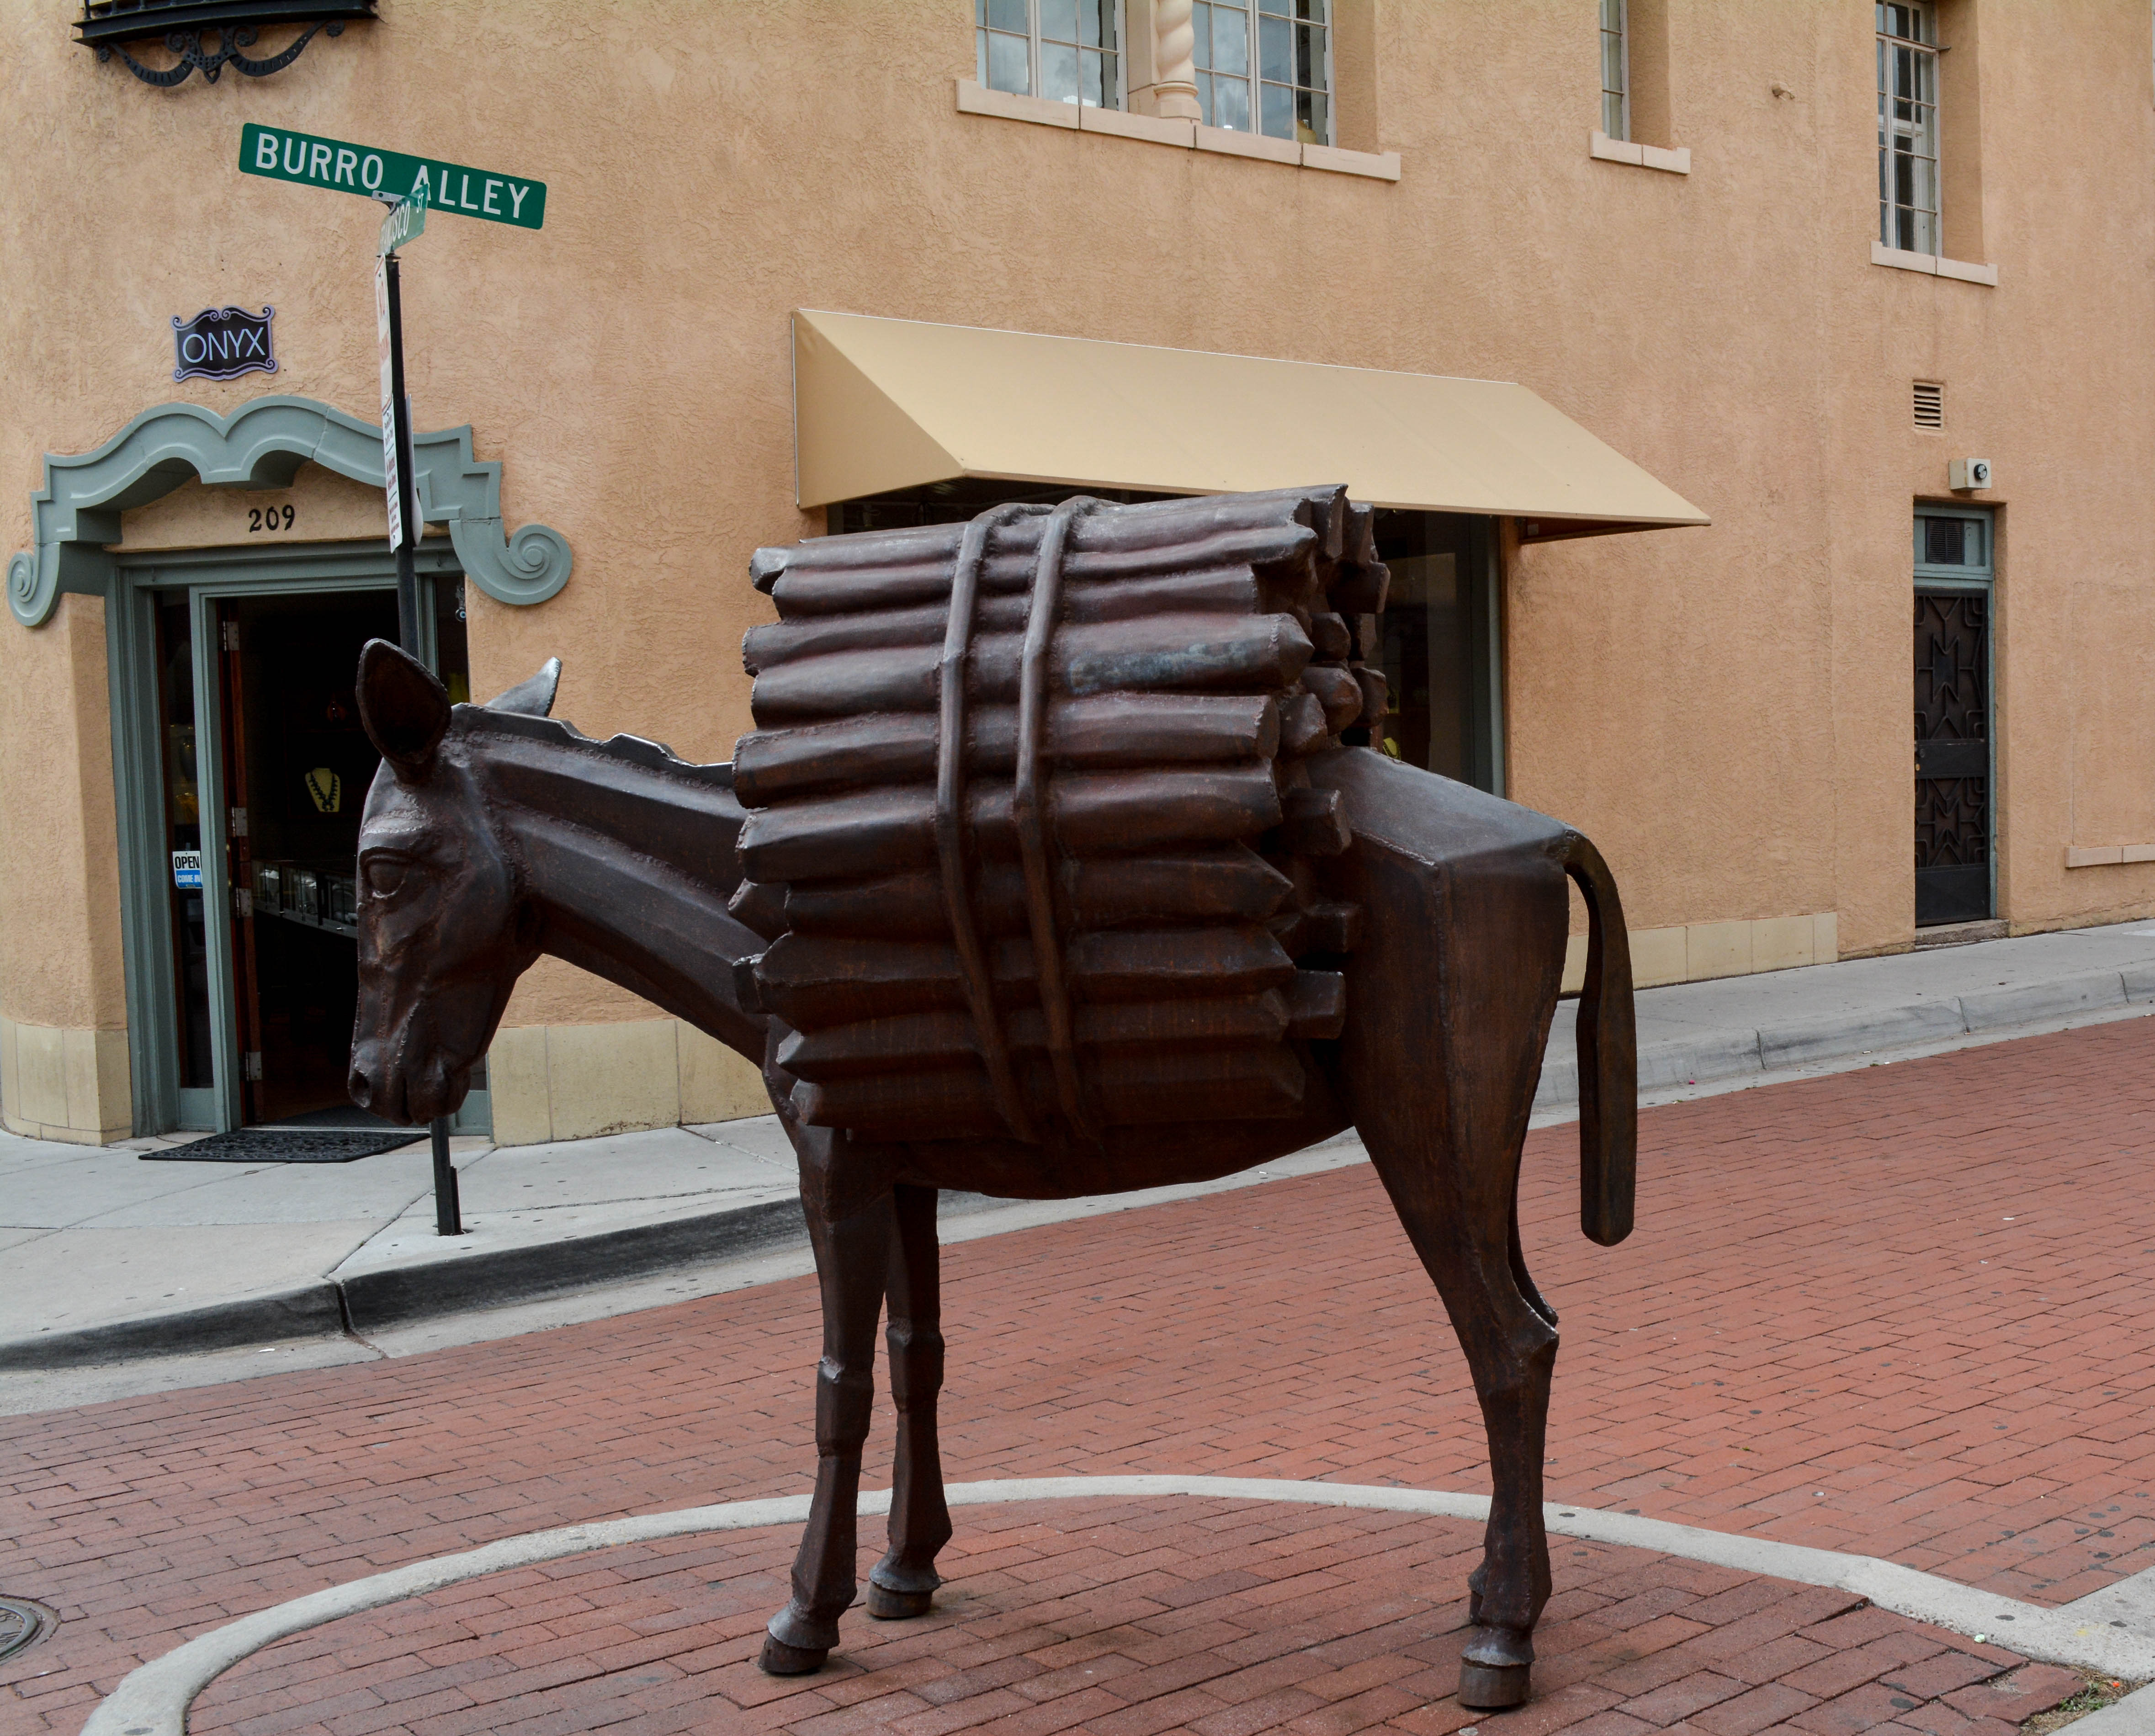
wood, chair, furniture, sculpture, art, screenshot, man made object, horse like mammal